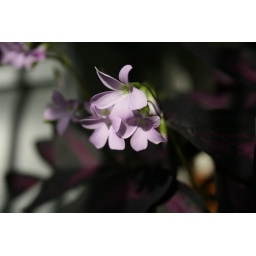
tiny flowers in a pot at ma's house in Barrow - taken Oct 2006